Planet Stories

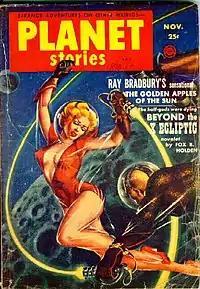
The November 1953 "Planet Stories", by Kelly Freas, showing the "sexual dimorphism" mentioned by Harry Harrison, and also showing the new cover logo that was adopted from the Spring 1947 issue

Bradbury's work for "Planet Stories" included two of the stories that he later incorporated into "The Martian Chronicles", including "The Million Year Picnic"; only one other story in the series had appeared before this. He also collaborated on a story with Brackett, "Lorelei of the Red Mist", based on an idea of hers, which appeared in the Summer of 1946. His stories for "Planet" demonstrate his reservations about the advance of technology, in particular "The Golden Apples of the Sun" (November 1953), and "A Sound of Thunder" (January 1954, reprinted from the June 28, 1952 issue of "Collier's Weekly"). Bradbury's work in "Planet Stories" is regarded by one pulp historian, Tim de Forest, as "the magazine's most important contribution to the genre".